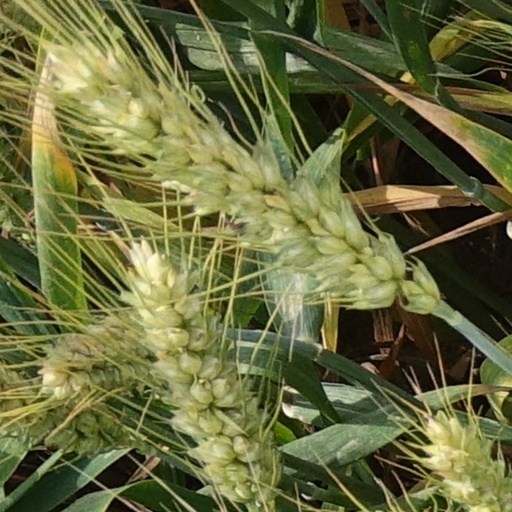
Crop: wheat